Naniwasuji Line

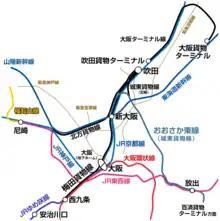
Map of the rail lines and freight terminals in northern Osaka: "Haruka" and "Kuroshio" run on the Umeda Freight Line (shown in black). The thinner lines represent Hankyu's commuter rail network, which bypasses Shin-Osaka Station.

Hankyu Railway has also announced tentative plans to build a new underground line connecting the Naniwasuji Line to Jūsō Station and another line from Jūsō to a Shin-Osaka Station of its own. The rail link from Osaka to Juso is called the Naniwasuji Link Line , and the rail link from Juso to Shin-Osaka is called the Hankyu Shin-Osaka Link Line . On 27 December 2022, , president of Hankyu Hanshin Holdings, said in an interview by the Sankei Shimbun that Hankyu would open both of these narrow-gauge lines at the same time as the Naniwasuji Line in 2031.